Ximenkou station (Guangzhou Metro)

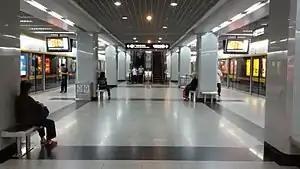

Ximenkou Station is a station on Line 1 of the Guangzhou Metro that started operations on 28June 1999. It is situated under Zhongshan 6th Road in the Yuexiu District of Guangzhou City, Guangdong Province, southern China.